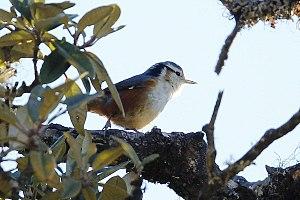
La Sittelle du Victoria, également appelée sittelle à sourcils blancs, est une espèce d'oiseaux de la famille des Sittidae. C'est une petite sittelle, mesurant 11,5 cm de longueur, et sans dimorphisme sexuel. Comme de nombreuses autres sittelles, les parties supérieures sont gris-bleu, contrastant avec les parties inférieures blanches sur la gorge, les joues et la poitrine et orangées sur les flancs, le ventre et le bas-ventre. Son sourcil blanc permet, entre autres critères, de la distinguer aisément de la Sittelle de l'Himalaya qui est une espèce proche au sens systématique comme géographique. Son écologie est très mal connue, mais elle se nourrit de petits insectes trouvés parmi les écorces et les lichens et la reproduction a lieu vers le mois d'avril.
Le Nat Ma Taung, aussi appelé mont Victoria et Khaw-nu-soum ou Khonuamthung en chin, est le plus haut sommet de l'État Chin, à l'Ouest de la Birmanie. Il fait partie du massif des Chin Hills.
Les sittelles forment le genre d'oiseaux Sitta, unique représentant de la famille des Sittidae qui compte 28 espèces selon la classification du Congrès ornithologique international. Ces passereaux sont caractérisés par une grosse tête, une queue courte, des pattes et un bec forts. Les sittelles signalent leur territoire à l'aide de cris sonores et de chants simples. La plupart des espèces du genre ont un trait oculaire noir et des parties supérieures grises ou bleutées contrastant avec des parties inférieures claires, mais certaines espèces d'Asie du Sud-Est, comme la Sittelle bleue ou la Sittelle superbe, ont des plumages plus complexes et colorés.